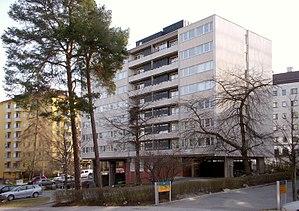
Léonie Geisendorf, née Kaplan, née le 8 avril 1914 à Varsovie et morte le 17 mars 2016 à Paris, est une architecte suédoise d'origine polonaise, qui a vécu et travaillé tout au long de sa vie à Stockholm, en Suède.